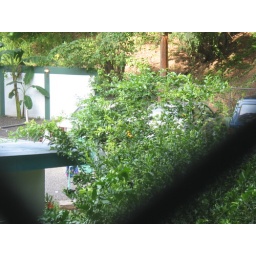
view from our cabina -- little apartment -- in Playa Hermosa. very orange bird in that tree.